Brigitte Boisselier

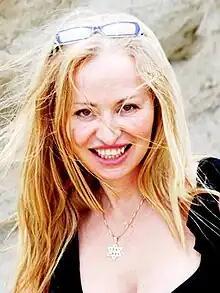
Brigitte Boisselier in 2011

Brigitte Boisselier (born 1956), also known as Brigitte Roehr, is a French chemist and Raëlian religious leader best known for her claim to have overseen the creation of the first human clone. A native of Champagne-Ardenne, she studied chemistry in France and the United States, earning two PhDs. From 1984 to 1997, she lived near Paris and worked as a research chemist and a sales manager for Air Liquide. She embraced Raëlism in 1992; the group was unpopular in France and her conversion led to tensions with those around her. Five years later, she joined Clonaid, a Raëlian organization that sought to clone a human. After her service as their scientific director was publicized, she lost her position with Air Liquide and focused on cloning full-time.